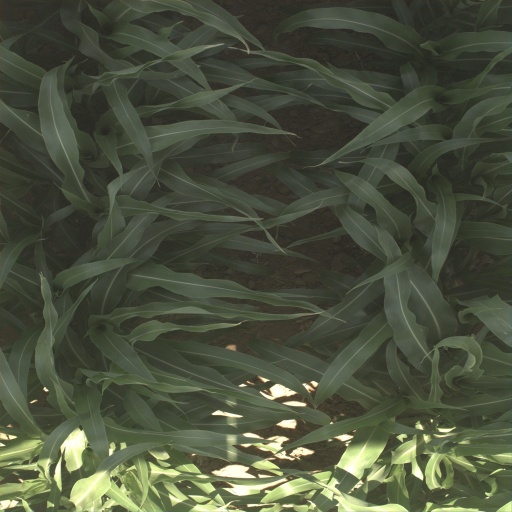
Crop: sorghum